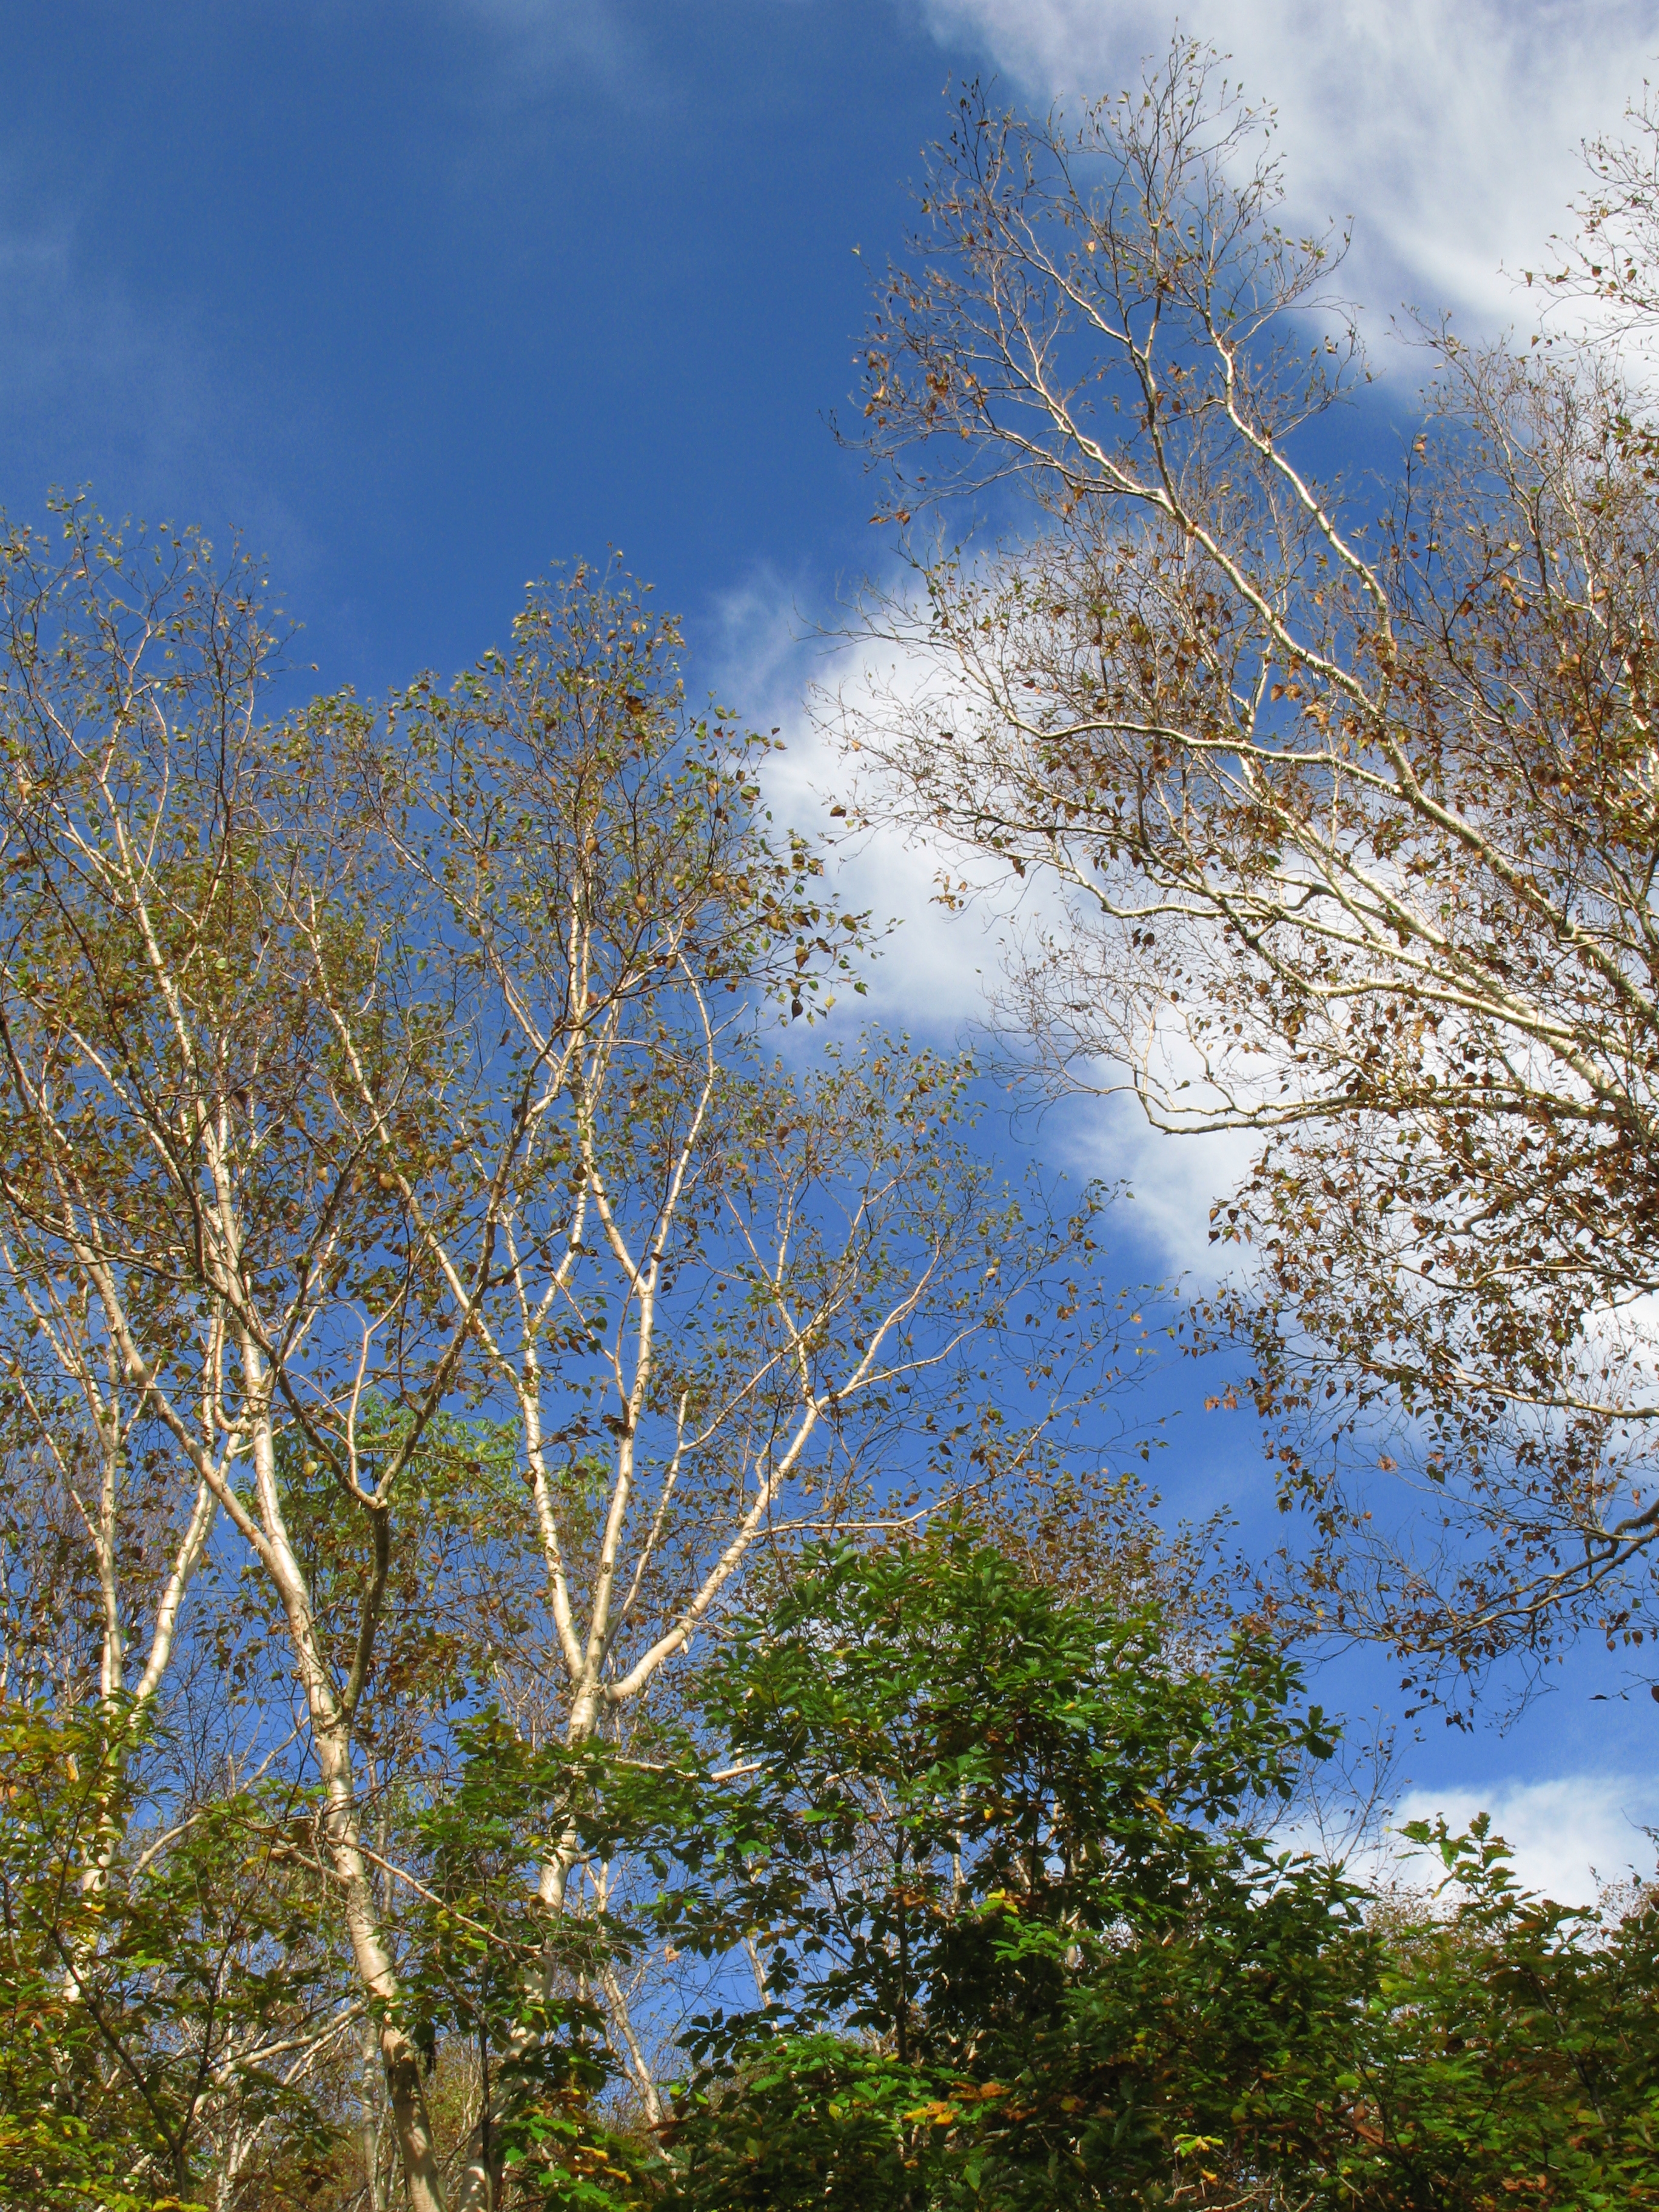
landscape, tree, nature, forest, branch, blossom, cloud, plant, sky, white, meadow, sunlight, morning, leaf, flower, view, frost, clear, birch, autumn, flora, season, japanese, day, woodland, habitat, japonica, ecosystem, betula, platyphylla, atmospheric phenomenon, woody plant